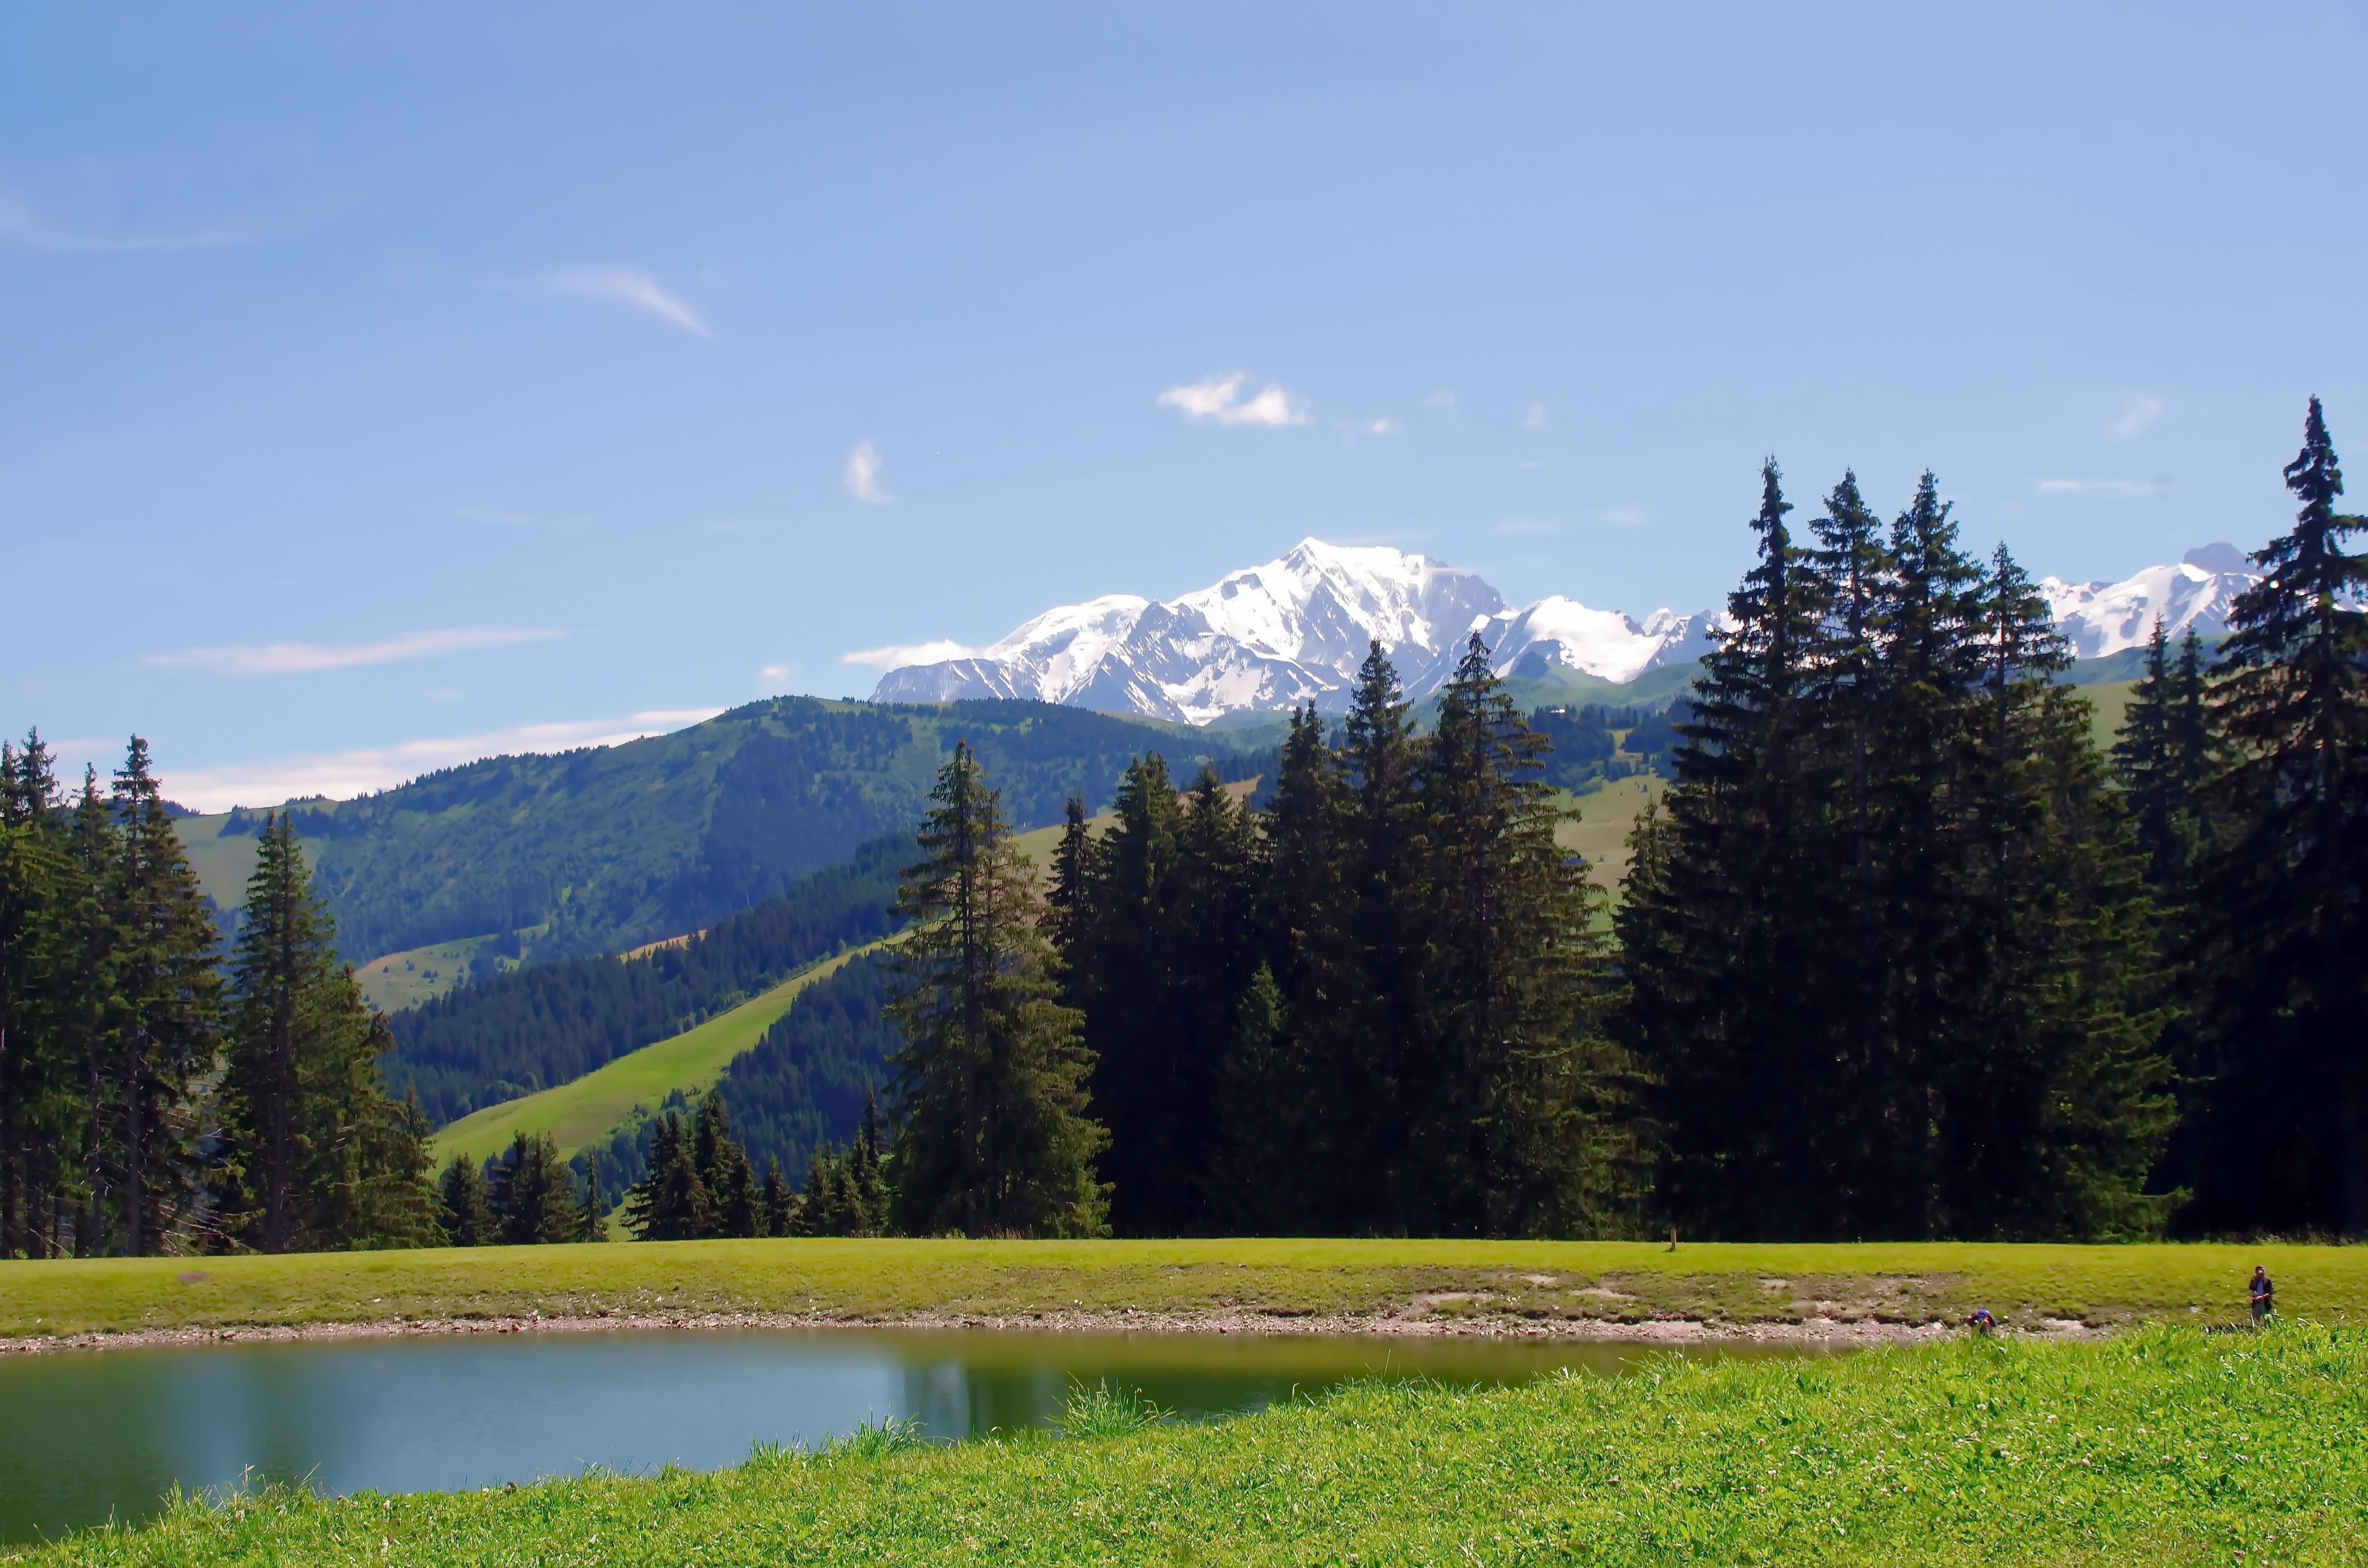
landscape, tree, nature, wilderness, mountain, hiking, meadow, hill, lake, valley, mountain range, solitude, france, green, blue, altitude, ridge, mont blanc, alps, reflections, plateau, landform, mountain pass, immensity, geographical feature, mountainous landforms